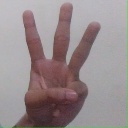
अक्षर: व